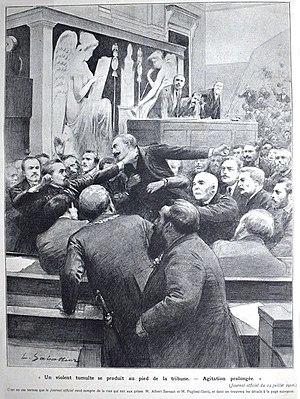
Rixe entre Albert Sarraut et Paul Pugliesi-Conti à la Chambre des députés, le 13 juillet 1906.
Paul Joseph Pugliesi-Conti est un homme politique français né le 6 juillet 1861 à Saint-Pons-de-Mauchiens et décédé le 2 janvier 1933 à Paris.